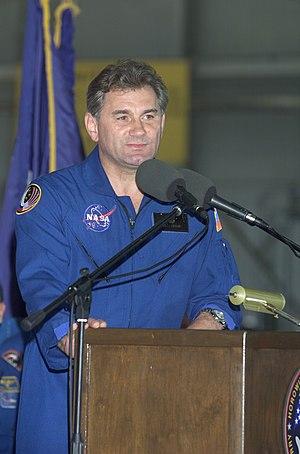
Vassili Vassilievitch Tsibliev est un cosmonaute russe, né le 20 février 1954 dans le village d'Orekhovka, en RSS d'Ukraine.